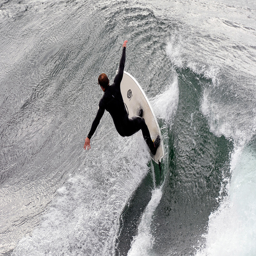
A man riding a wave on top of a surfboard.
There is a man surfing on a wave.
A man on a surfboard riding an ocean wave.
A man riding a surfboard in a wet suit in the ocean.
A man in a wet suit riding a surfboard on a wave.